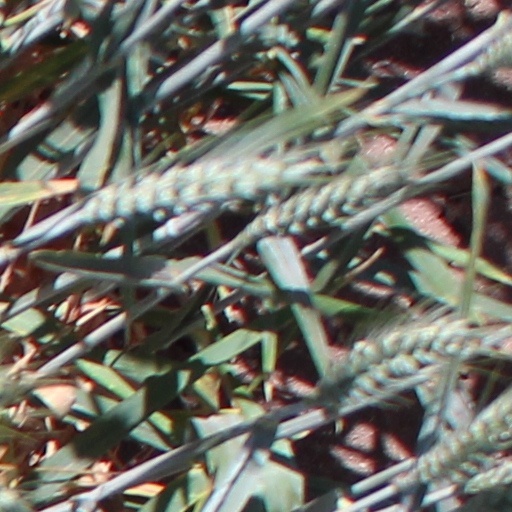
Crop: wheat